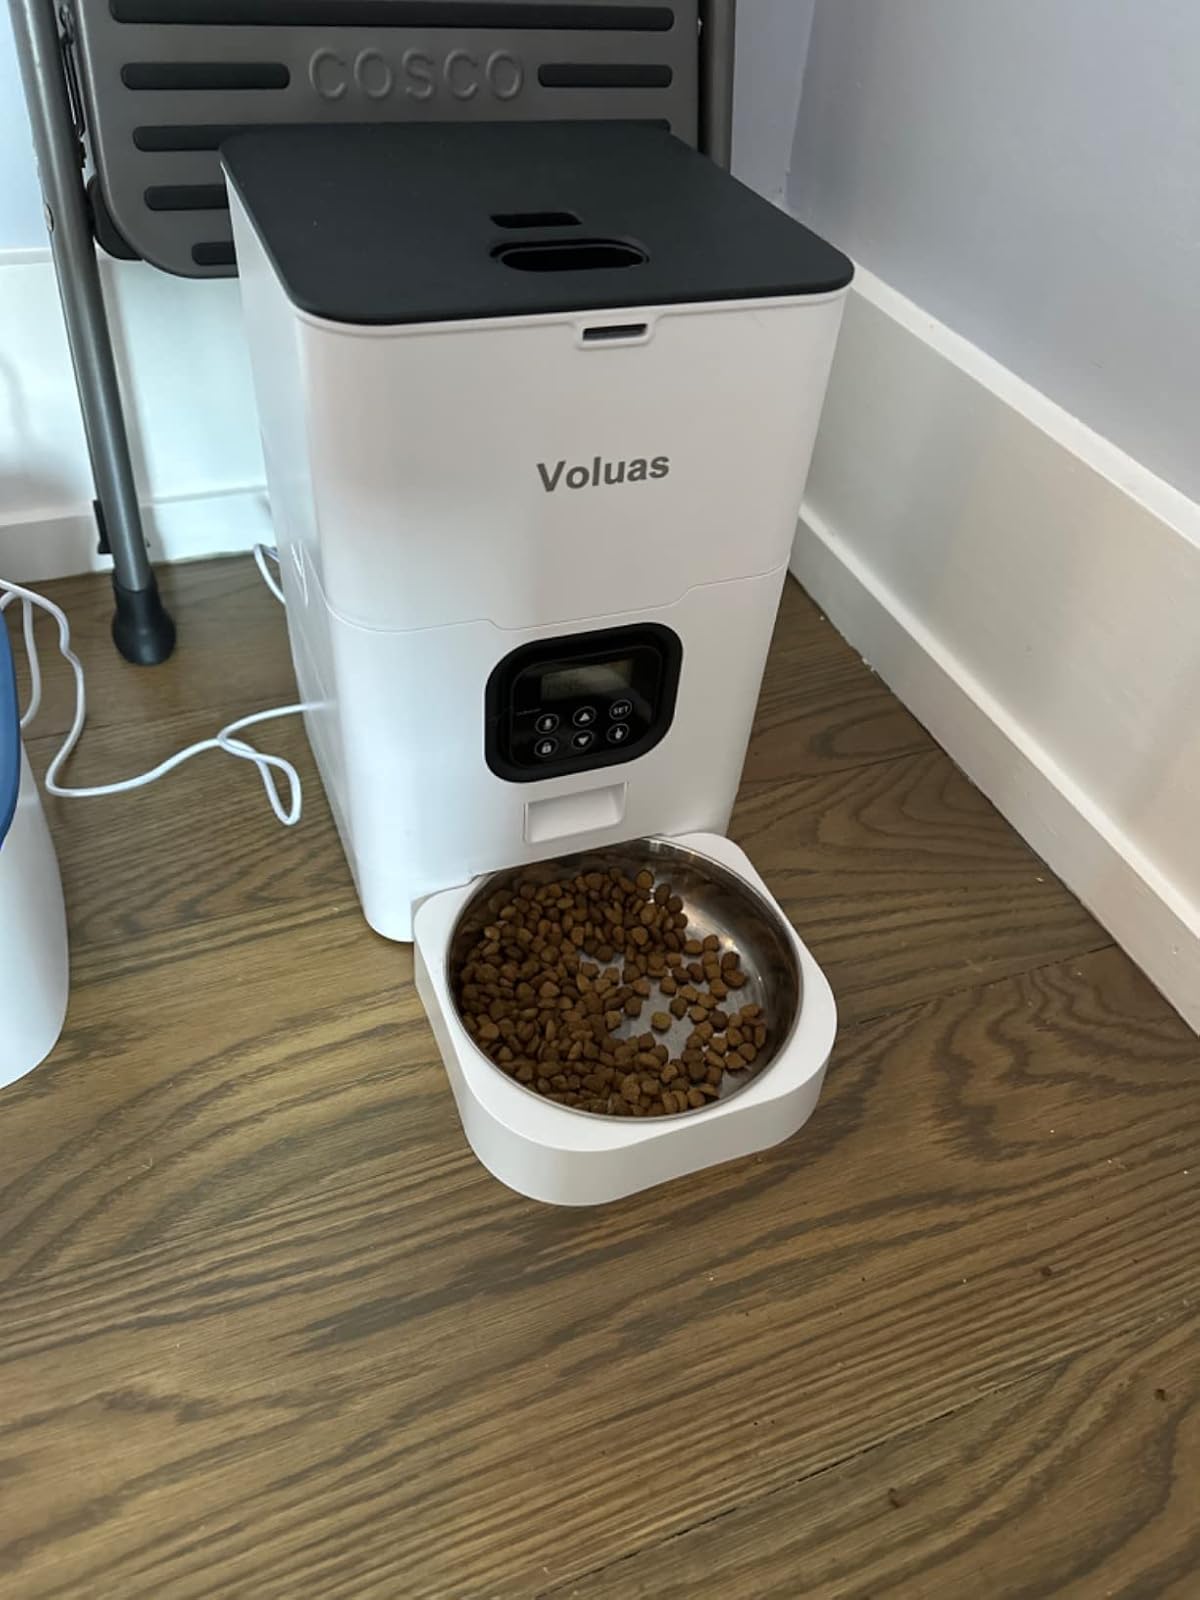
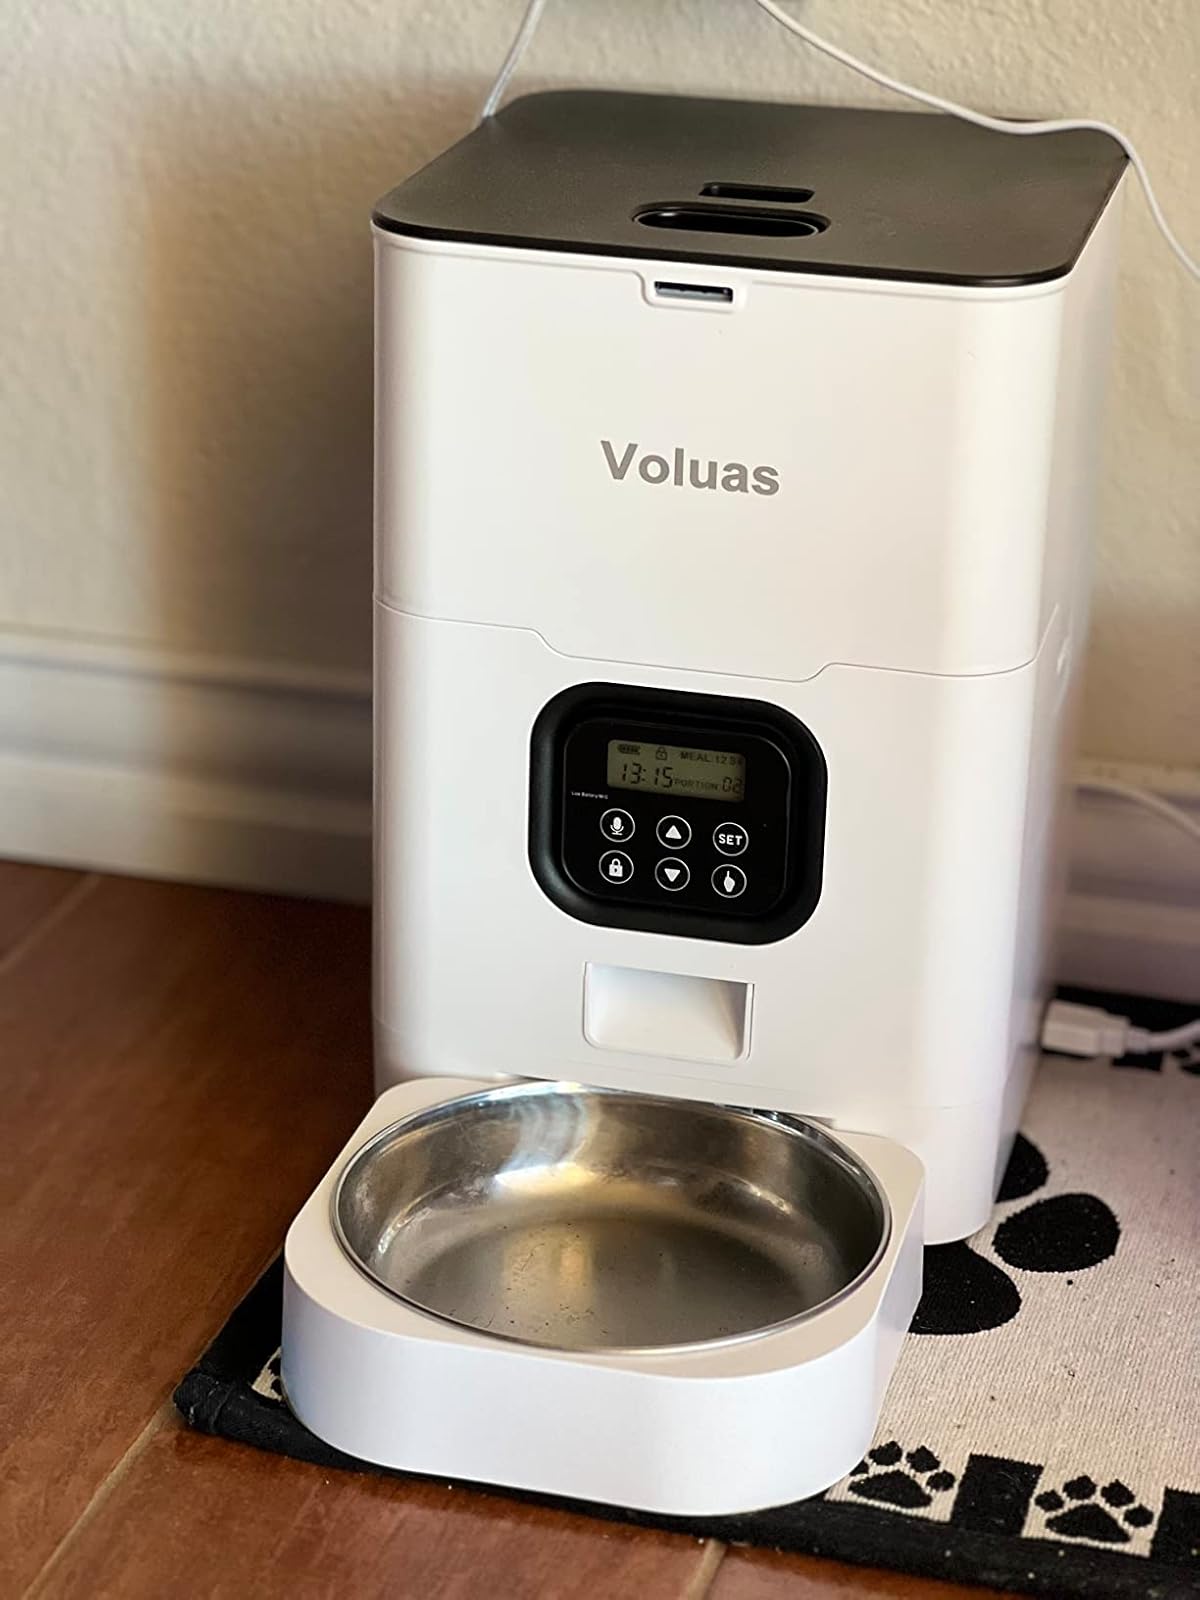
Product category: items_feeder
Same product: yes